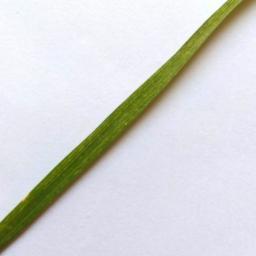
Label: Rice___Healthy